Old English rune poem

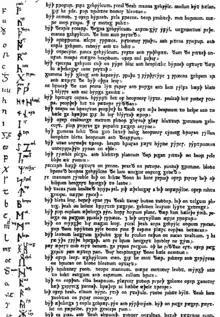
Reproduction of the 1705 copy of the poem made by Humfrey Wanley and published by George Hickes.

The Old English rune poem, dated to the 8th or 9th century, has stanzas on 29 Anglo-Saxon runes.